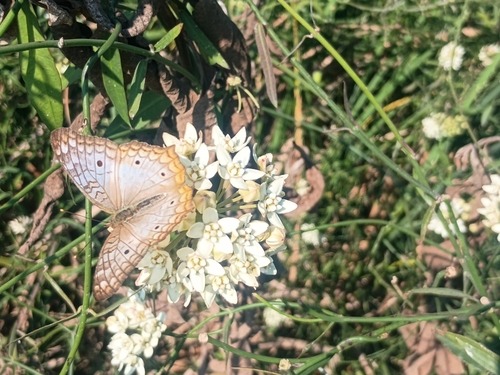
Scientific name: Anartia jatrophae
Common name: White peacock
Family: Nymphalidae
Order: Lepidoptera
Pollinator type: Primary pollinator
Habitat: Gardens, parks, and open areas
Geographic range: Southern United States to Argentina
Conservation status: Least Concern